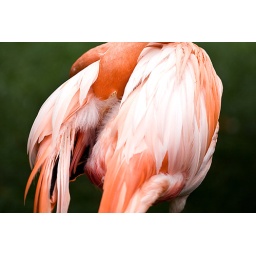
sort of pink flamingo at the philadelphia zoo - pretty interesting yellow eye in large view